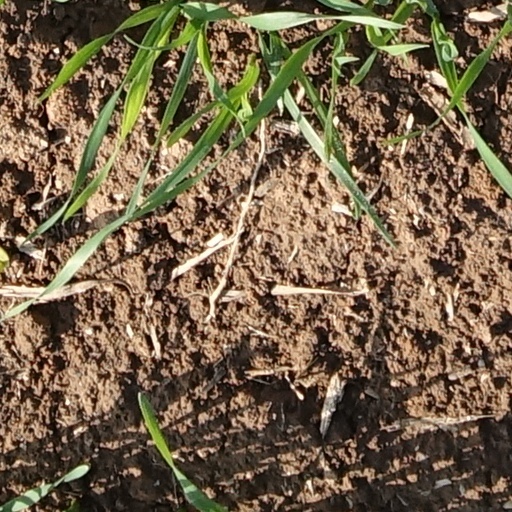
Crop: wheat